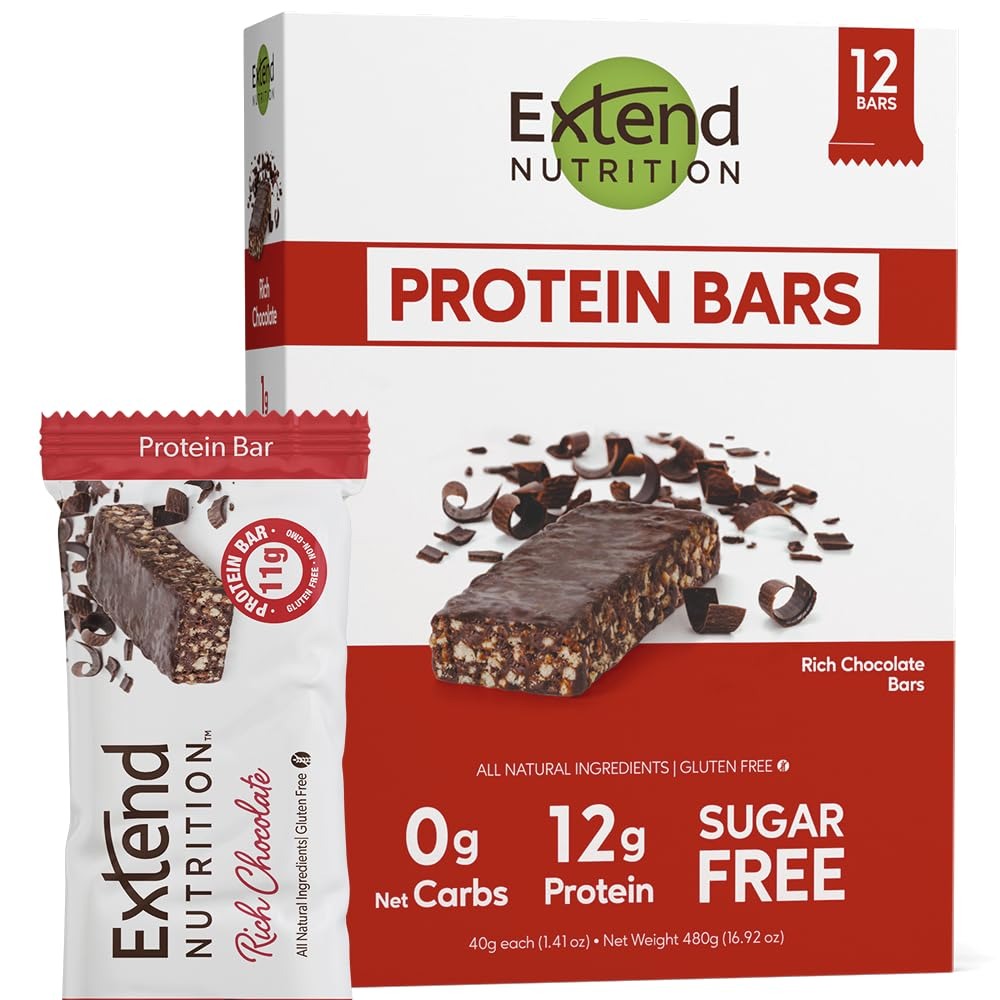
Item Name: Extend Nutrition Sugar Free High Protein Bars, Perfect Sugar Free Snacks for Diabetes, Protein Bars for Hunger Control & Steady Energy, Low Carb, Keto, Intermittent Fasting, Rich Chocolate, 15 Count
Bullet Point 1: HUNGER CONTROL + STEADY ENERGY: Extend Bars help to control blood sugar for up to 9 hours. Stable blood sugar is key to appetite control and healthy long lasting energy.
Bullet Point 2: PERFECT DIABETIC SNACKS FOR ADULTS & KIDS: Extend Nutrition's sugar free protein bars are the best sugar free snack for diabetes. Doctors and dieticians recommend these low carb snacks to aid with blood sugar support, which helps reduce blood sugar swings and lower episodes of hypoglycemia and hyperglycemia.
Bullet Point 3: FITS MOST DIETS: Extend bars are high protein, sugar free, low carb, low glycemic, gluten free, low calorie, high fiber, keto friendly, and a great fit for intermittent fasting. Each Extend sugar free protein bar contains 12g protein, 0g sugar, 6g fiber, 0 net carbs and only 140 calories.
Bullet Point 4: ALL NATURAL INGREDIENTS: Extend Bar’s science-backed formulation provides you with great tasting protein bars for your on-the-go active lifestyle. Made with quality protein and no artificial flavors or sweeteners (and erythritol free), they are clean, satisfying and energizing.
Bullet Point 5: PERFECT ANYTIME BAR: Extend Bars are a terrific on-the-go breakfast, between meal snack, meal replacement, pre-exercise and bedtime snack.
Bullet Point 6: GREAT TASTE: Great taste is why people come back to Extend Nutrition sugar free protein bars again and again and enjoy them as part of their daily healthy snack regimen.
Value: 15.0
Unit: Count

Price: 27.99